Caterham 7

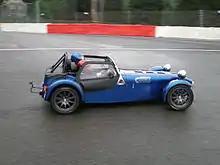
Caterham 7 on track at Spa-Francorchamps

As with the Lotus Mark VI before it, the original Lotus Seven used an extremely light space-frame chassis with stressed aluminium body panels. Although the chassis has had numerous modifications to strengthen it and accommodate the various engine and suspension setups (and to try to find more cockpit space for the occupants), this basic formula has remained essentially the same throughout the Seven's life (with the exception of the Series 4, which used steel for the cockpit and engine bay and glassfibre for the bodywork). Early cars used a live rear axle, initially from various Fords, later from the Morris Ital. De Dion rear suspension was introduced in the mid-1980s and both geometries were on offer until 2002 when the live-axle option was phased out (though later reintroduced for the 160/165 and 170/Super Seven 600 versions). Late 90s and early 2000s versions (such as the Superlight) employed adjustable double-wishbone suspension with front anti-roll bar and a de-Dion rear axle, located by an A-frame and Watt's linkage.